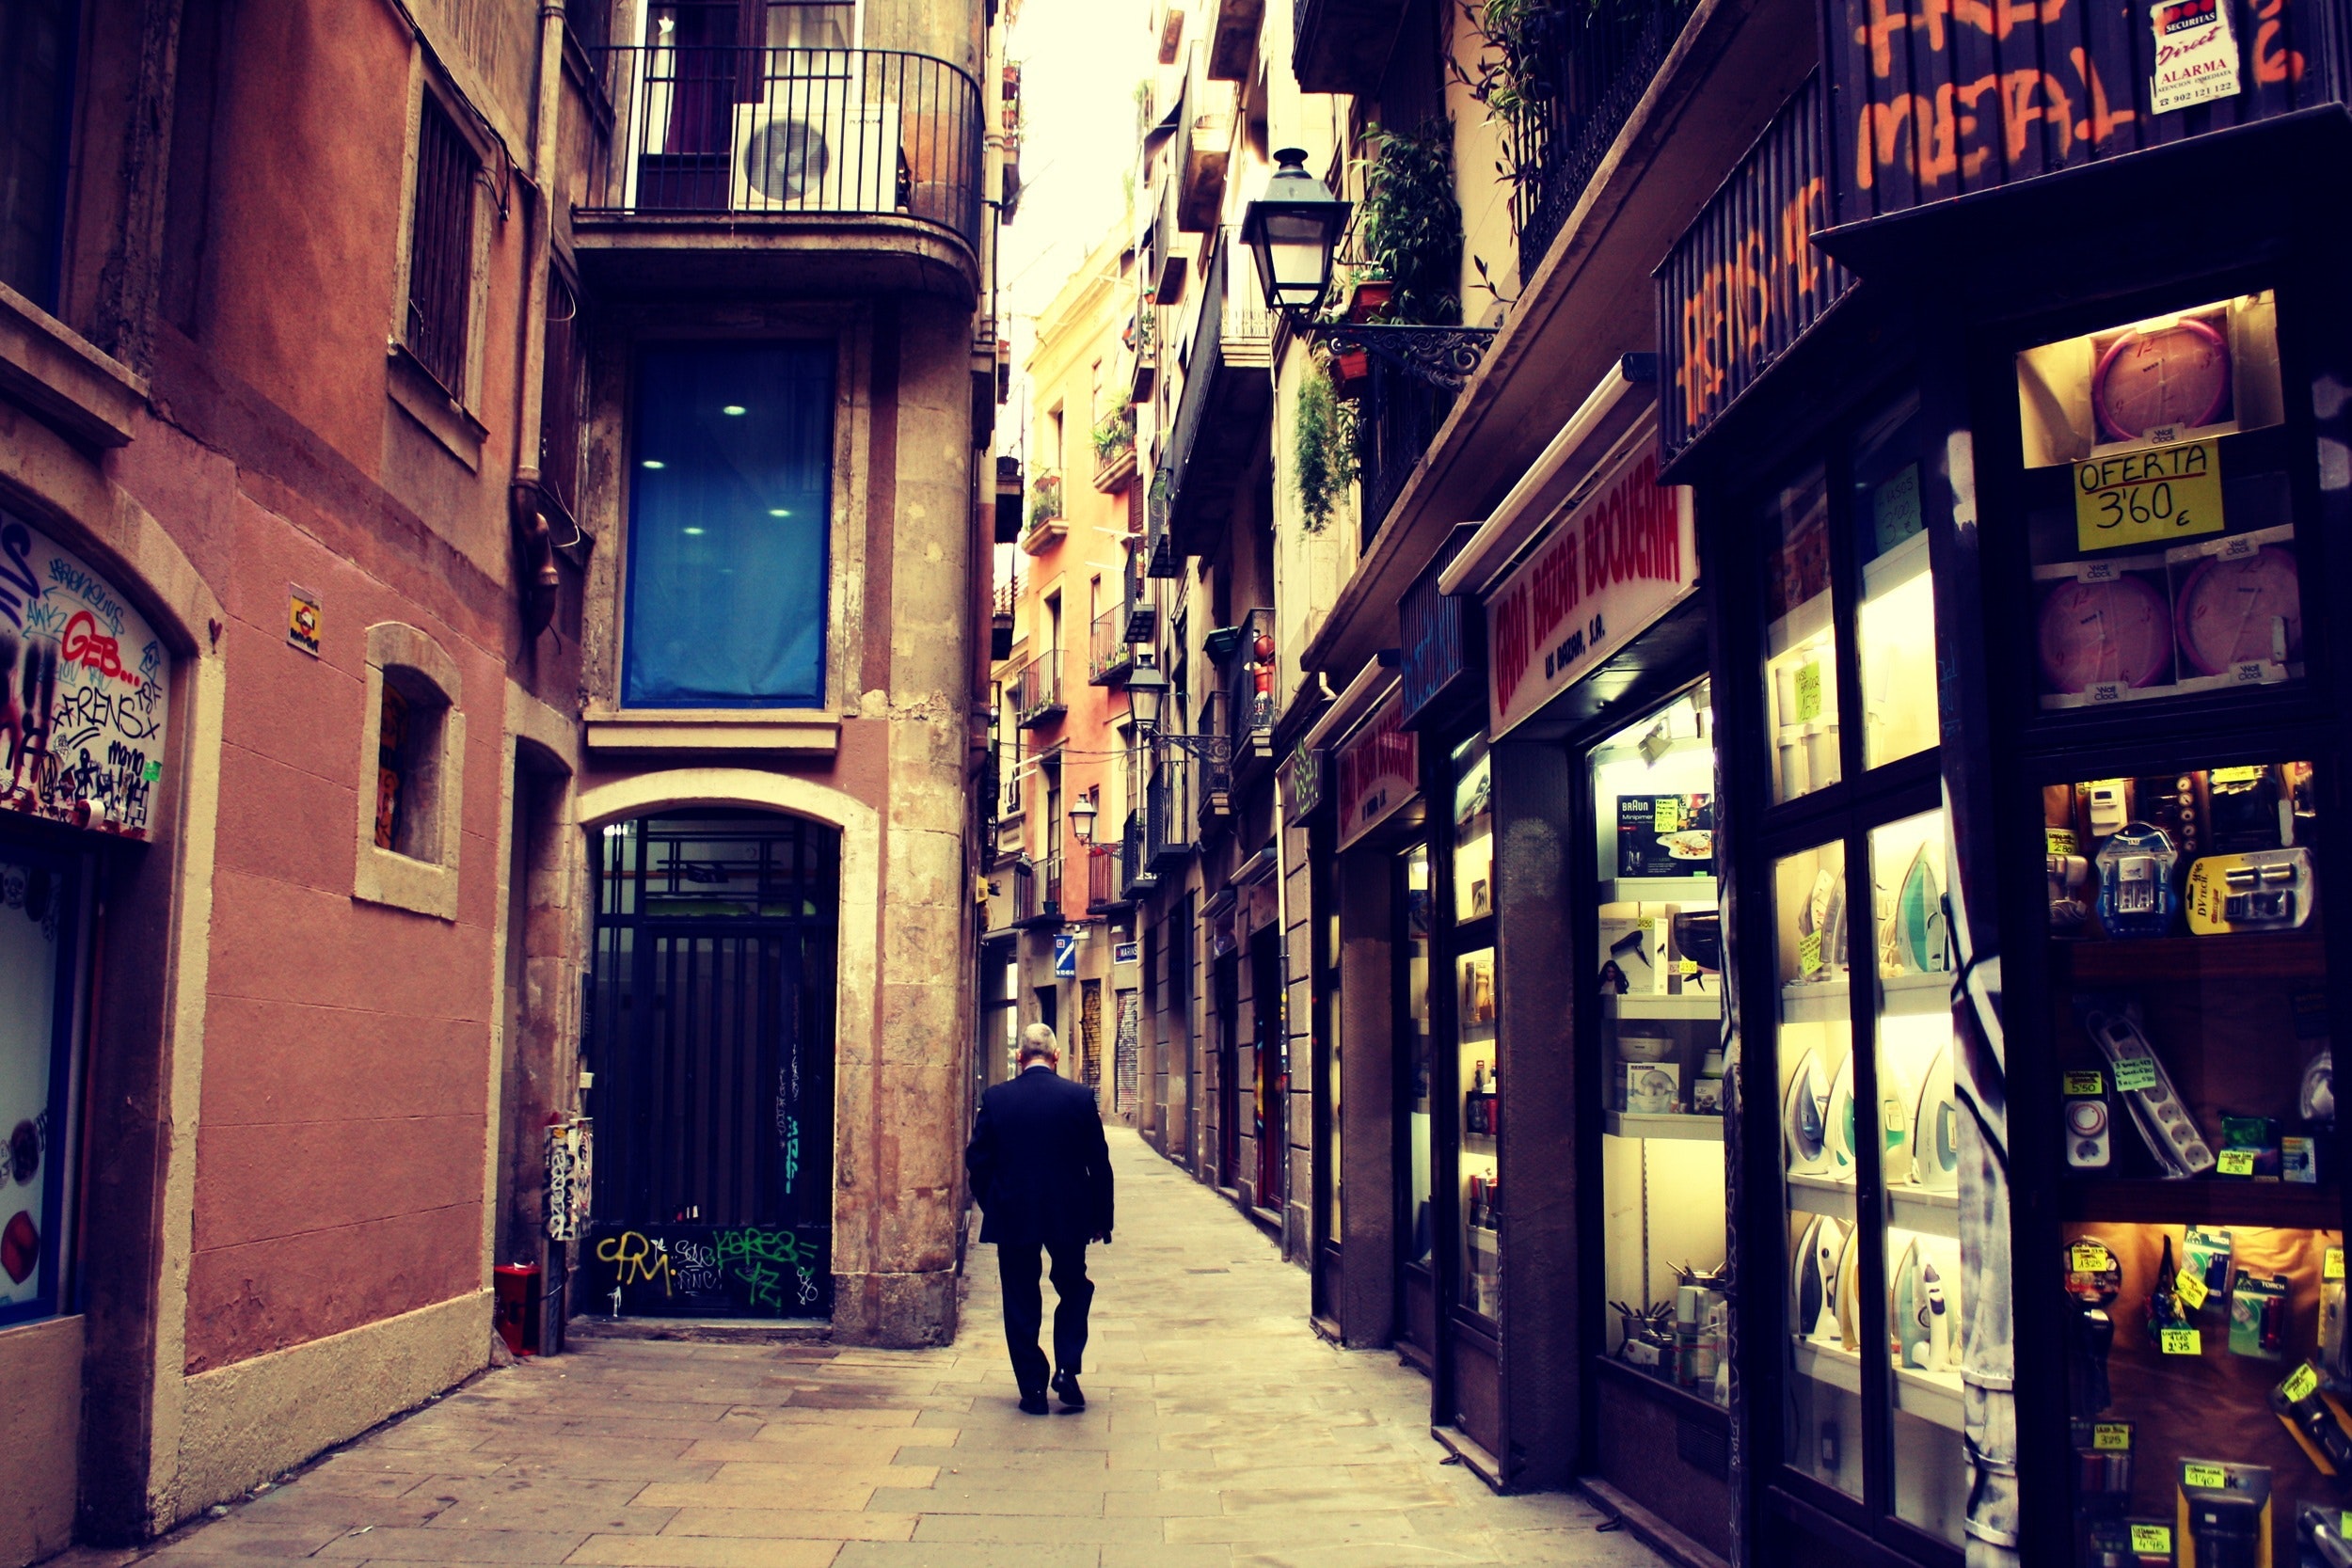
street, alley, town, sky, neighbourhood, iron, light, urban area, night, lighting, road, architecture, human settlement, building, infrastructure, city, atmosphere, evening, street light, window, metal, flooring, door, sunlight, pedestrian, Tints and shades, house, cobblestone, lane, downtown, tourism, nonbuilding structure, metropolis, light fixture, square, facade